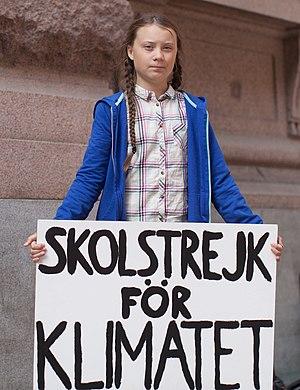
Greta Thunberg /²ɡrʲeːta ²tʰʉːnbærj/, née le 3 janvier 2003 à Stockholm, est une militante écologiste suédoise engagée dans la lutte contre le réchauffement climatique.
La grève étudiante pour le climat ou la grève scolaire pour le climat est un mouvement international de collégiens ou de lycéens quittant leur établissement scolaire, le vendredi ou le jeudi, pour participer à des manifestations en faveur de l’action contre le réchauffement climatique.